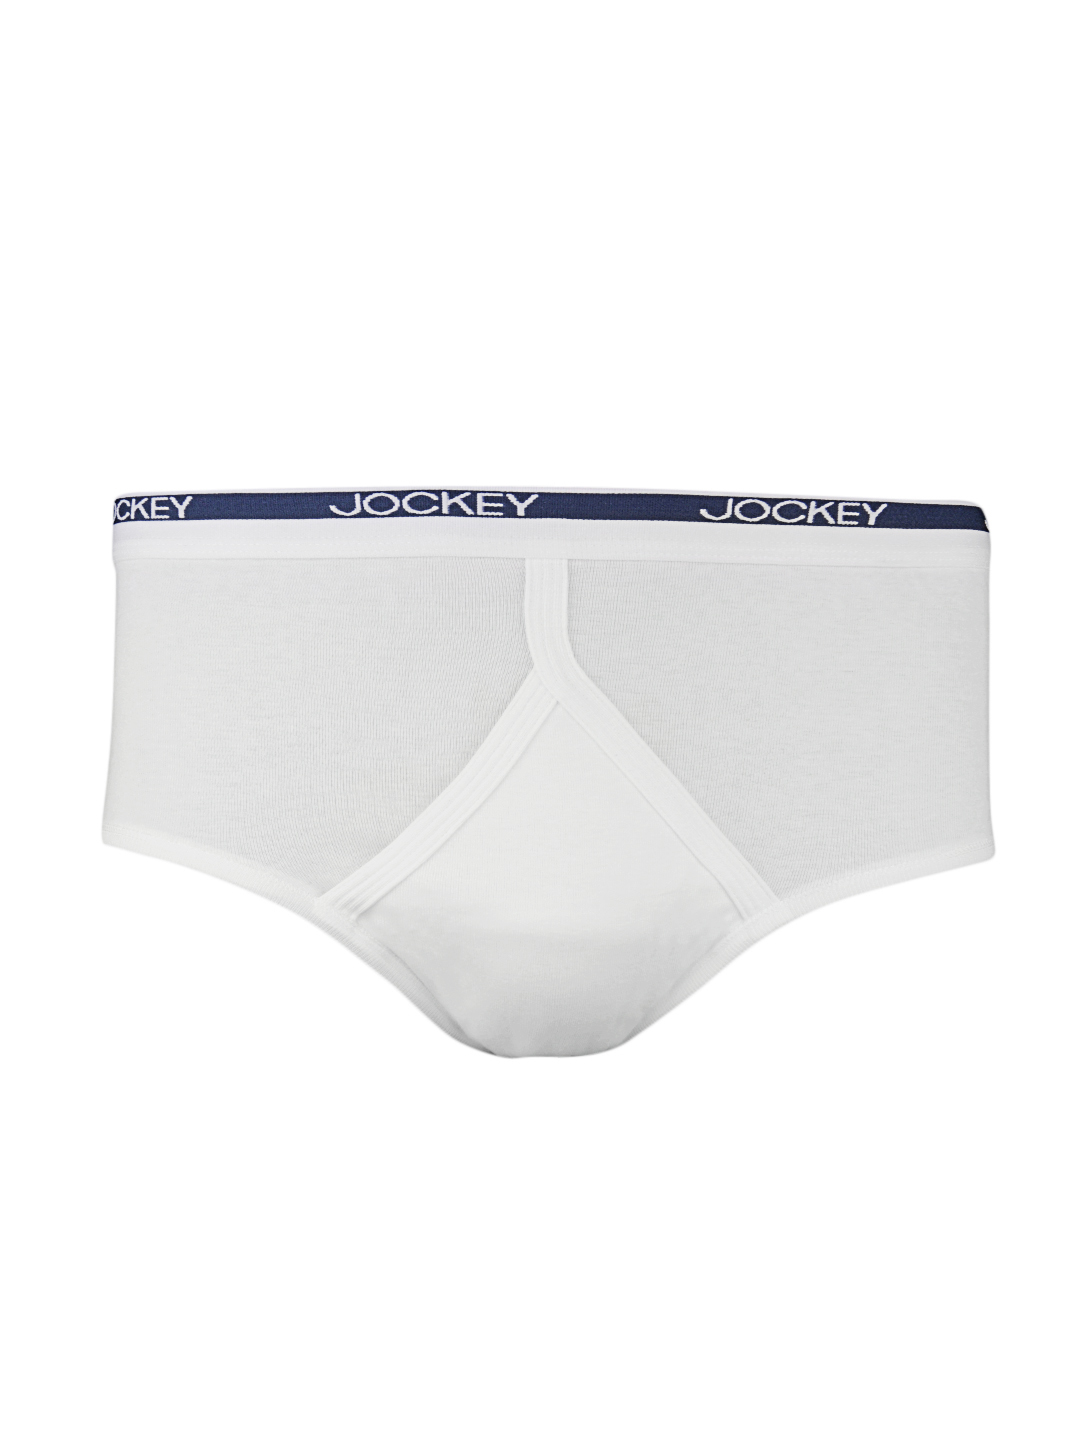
Jockey MODERN CLASSIC Men White Y Front Briefs 2007
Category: Apparel / Innerwear / Briefs
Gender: Men
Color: White
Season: Summer 2016
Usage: Casual